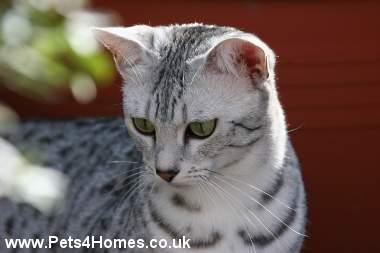
Breed: Egyptian Mau